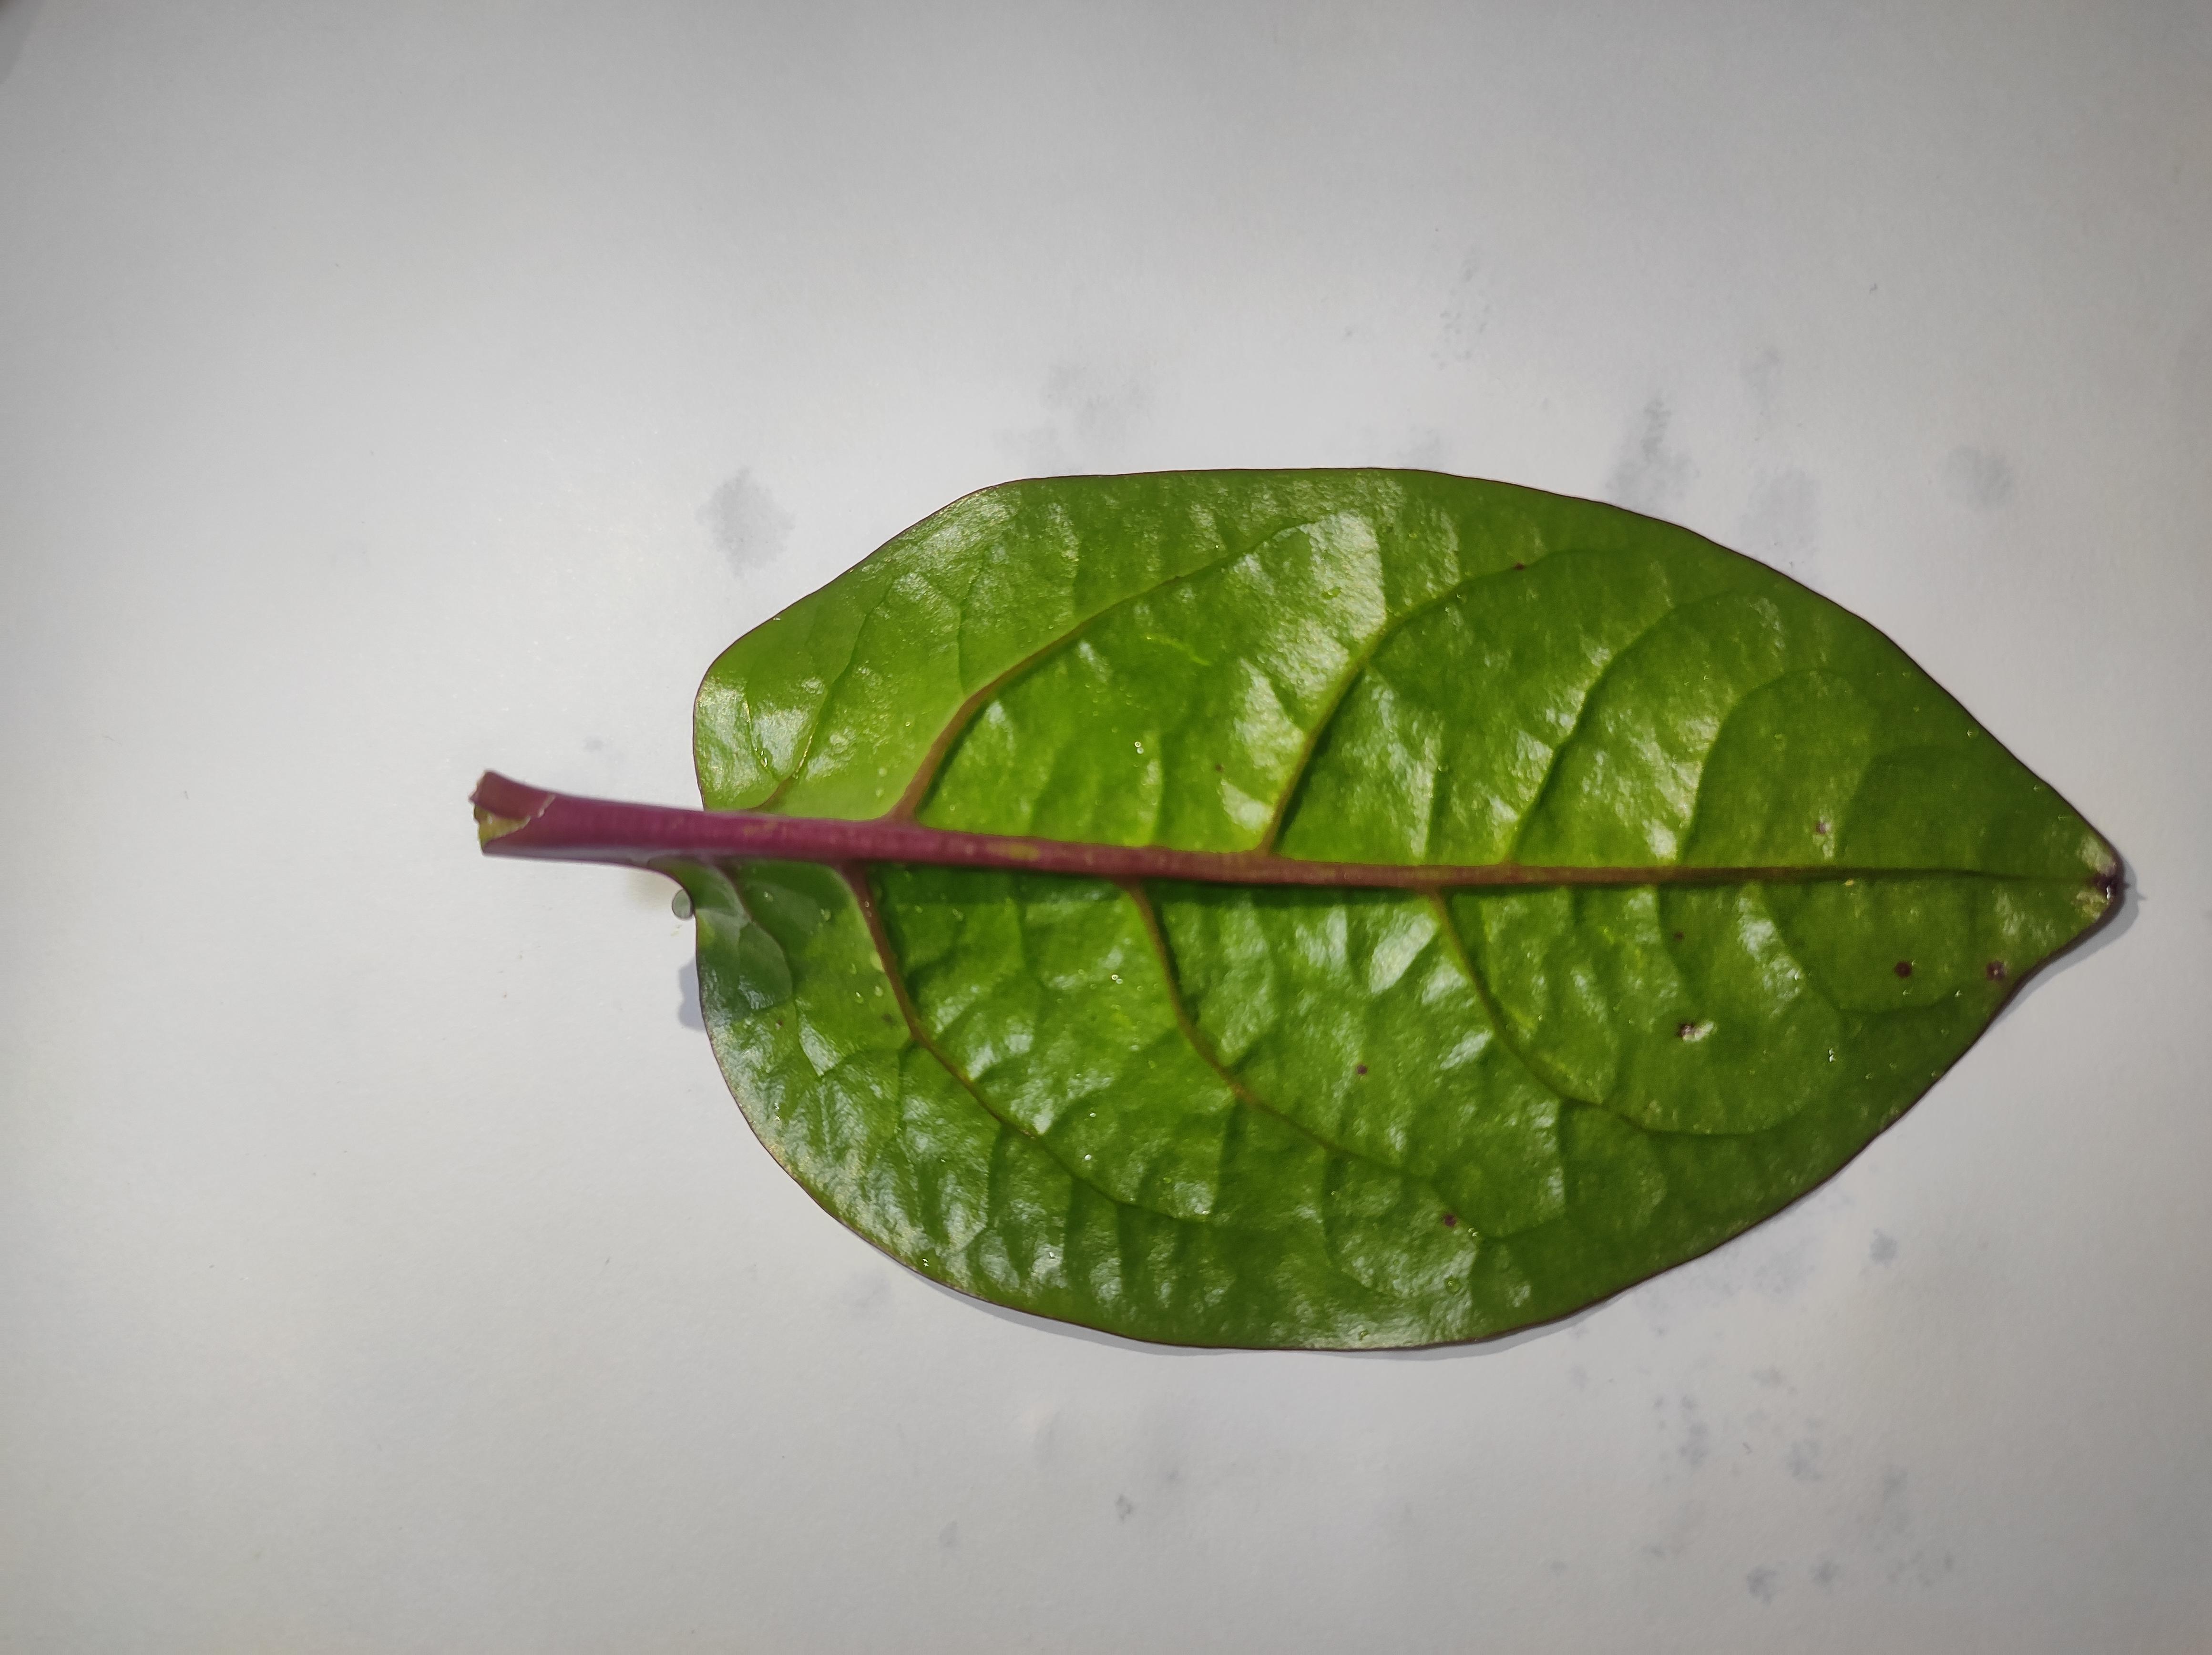
Label: healthy